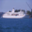
Label: ship